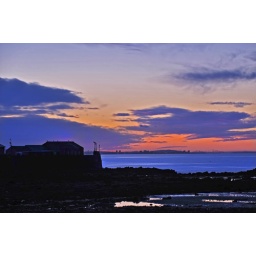
River Forth estuary looking towards the Forth railand road bridge with part of Port Seton harbour in foreground